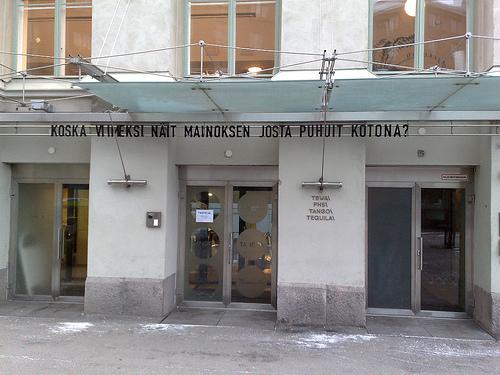
Weather: snow or frosty